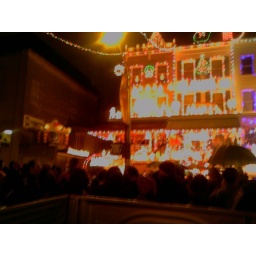
34th street in hampden, watching the ball drop! Baltimore baby